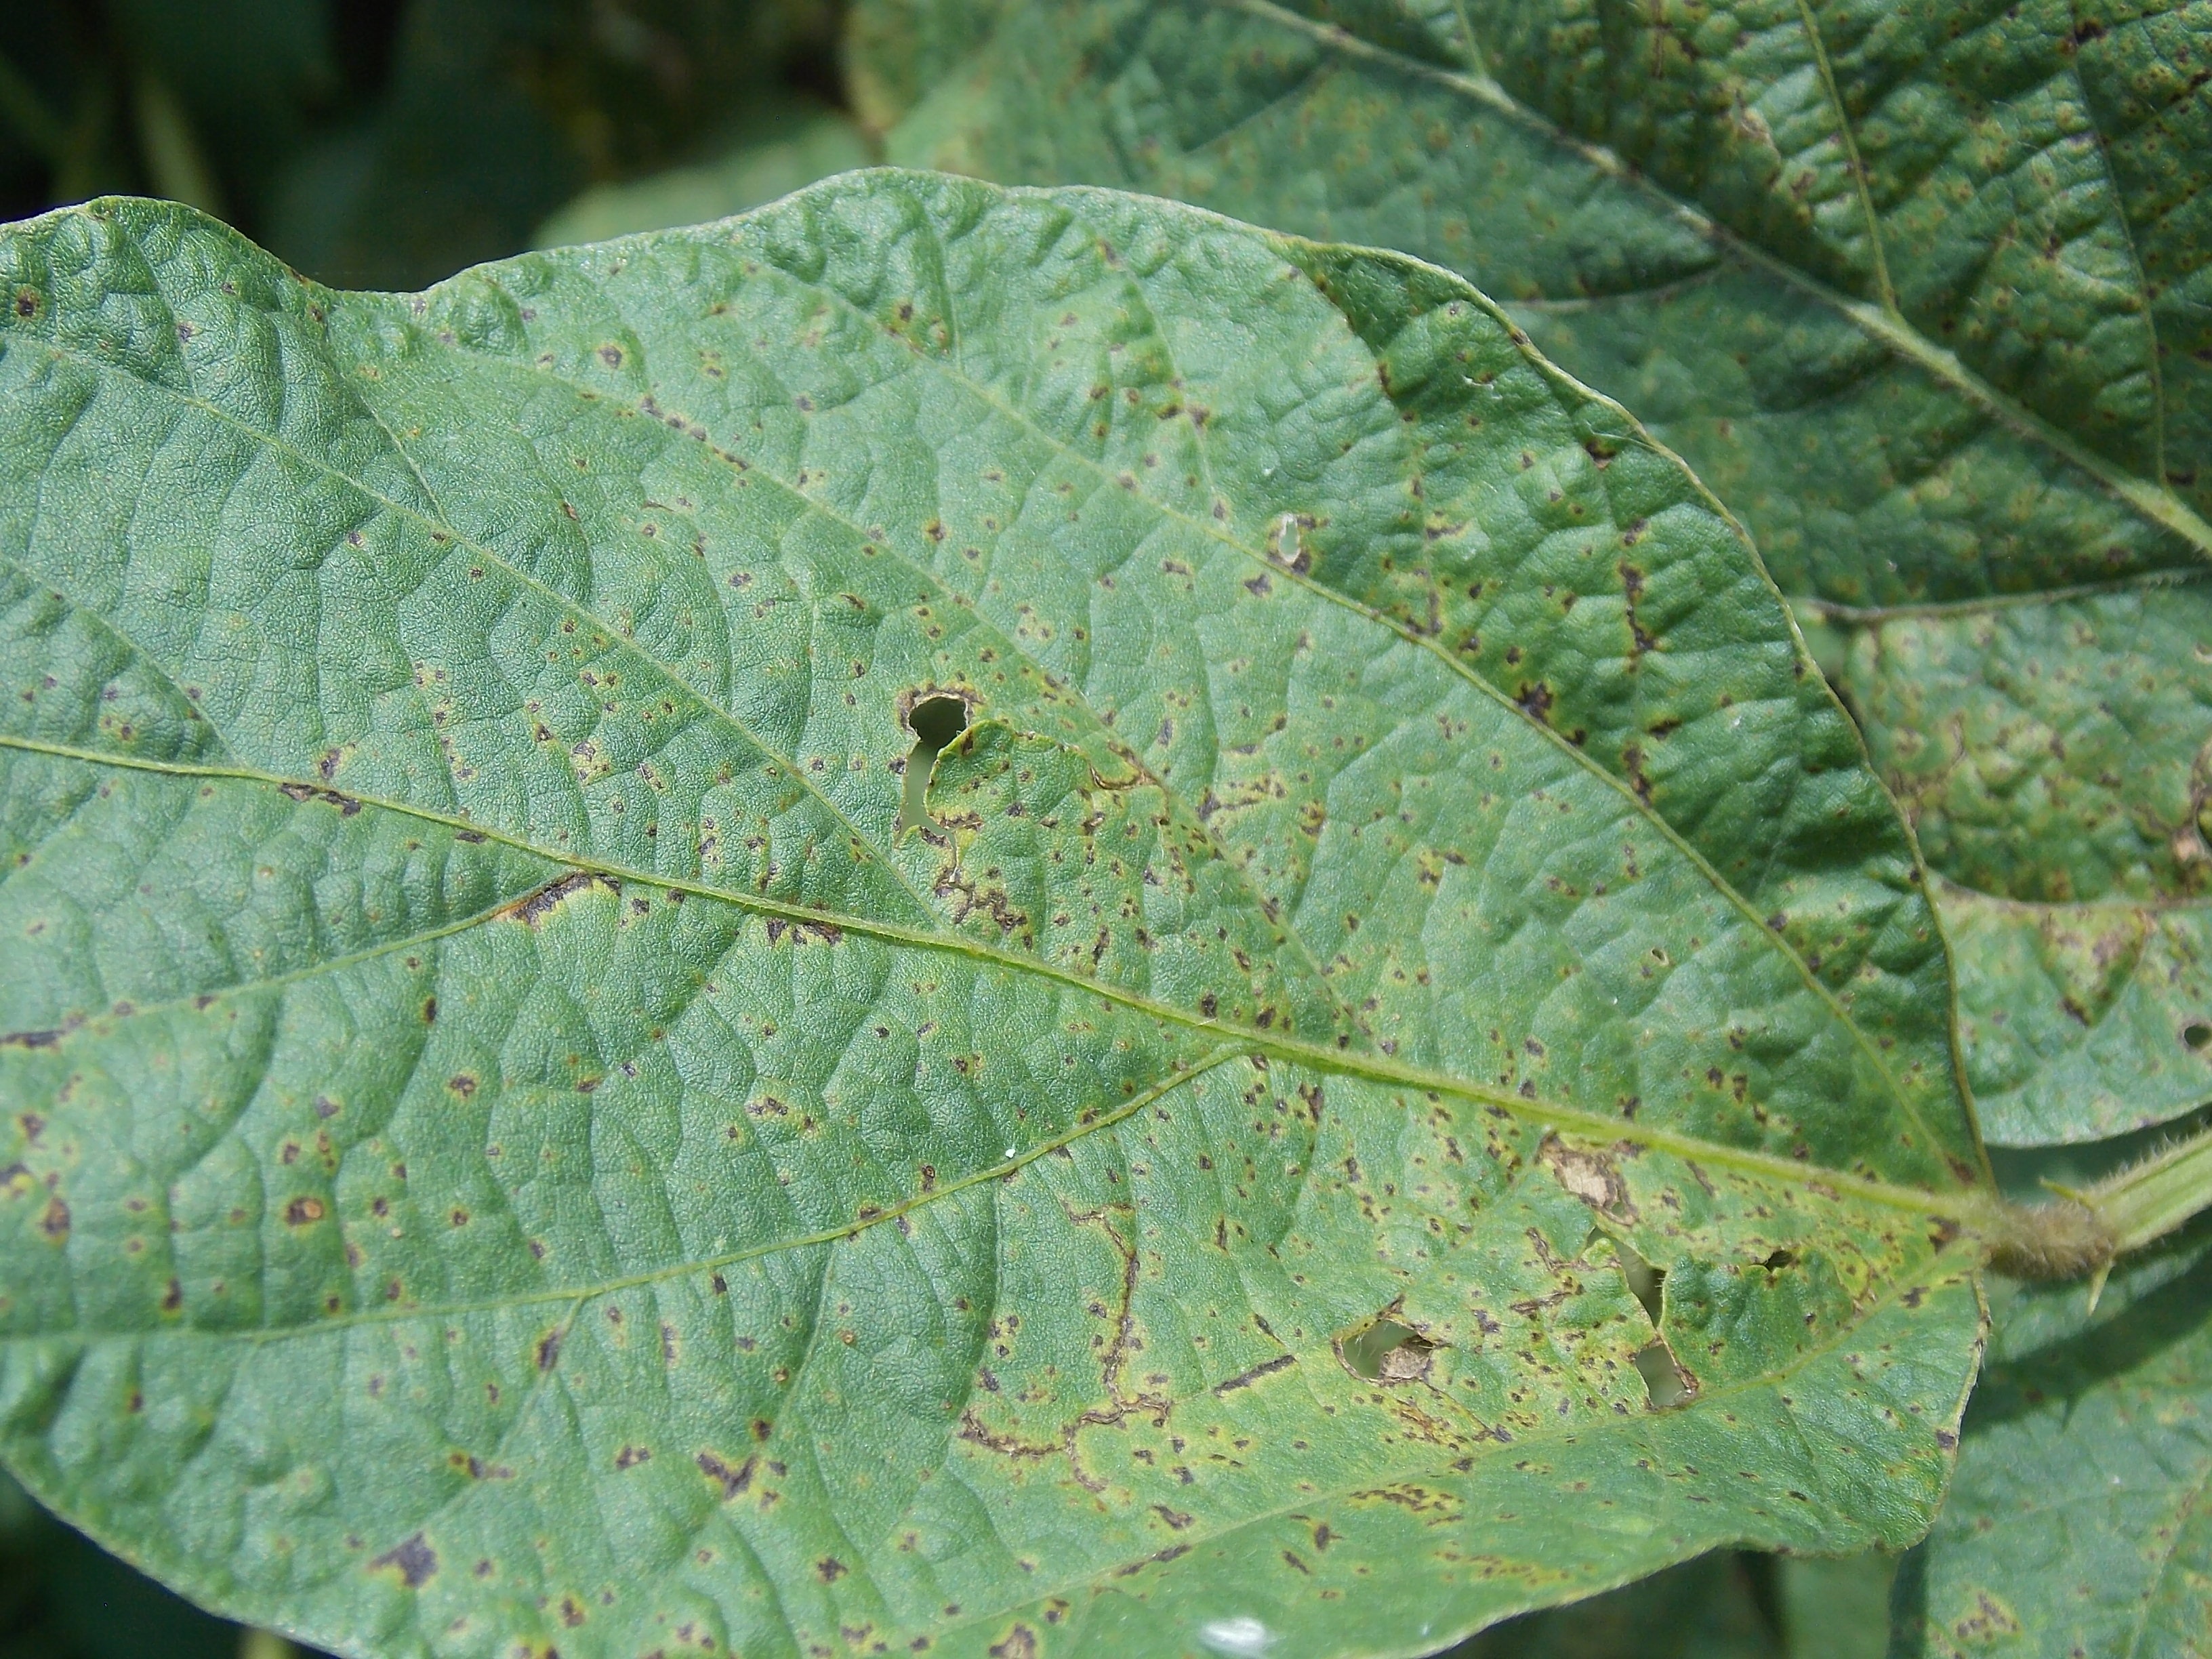
Label: Disease